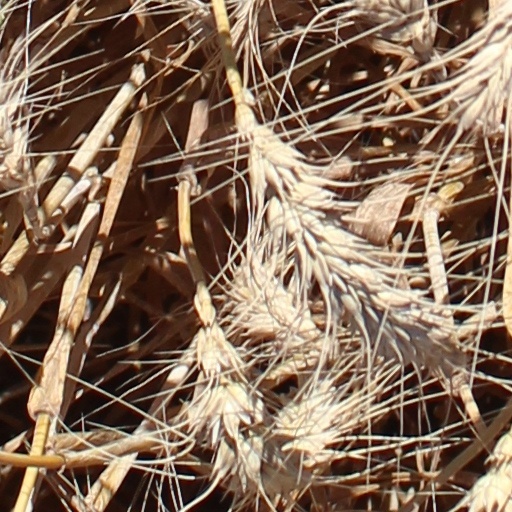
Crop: wheat